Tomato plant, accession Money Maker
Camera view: horizontal (90 deg, fisheye); turntable rotation: 210 degrees
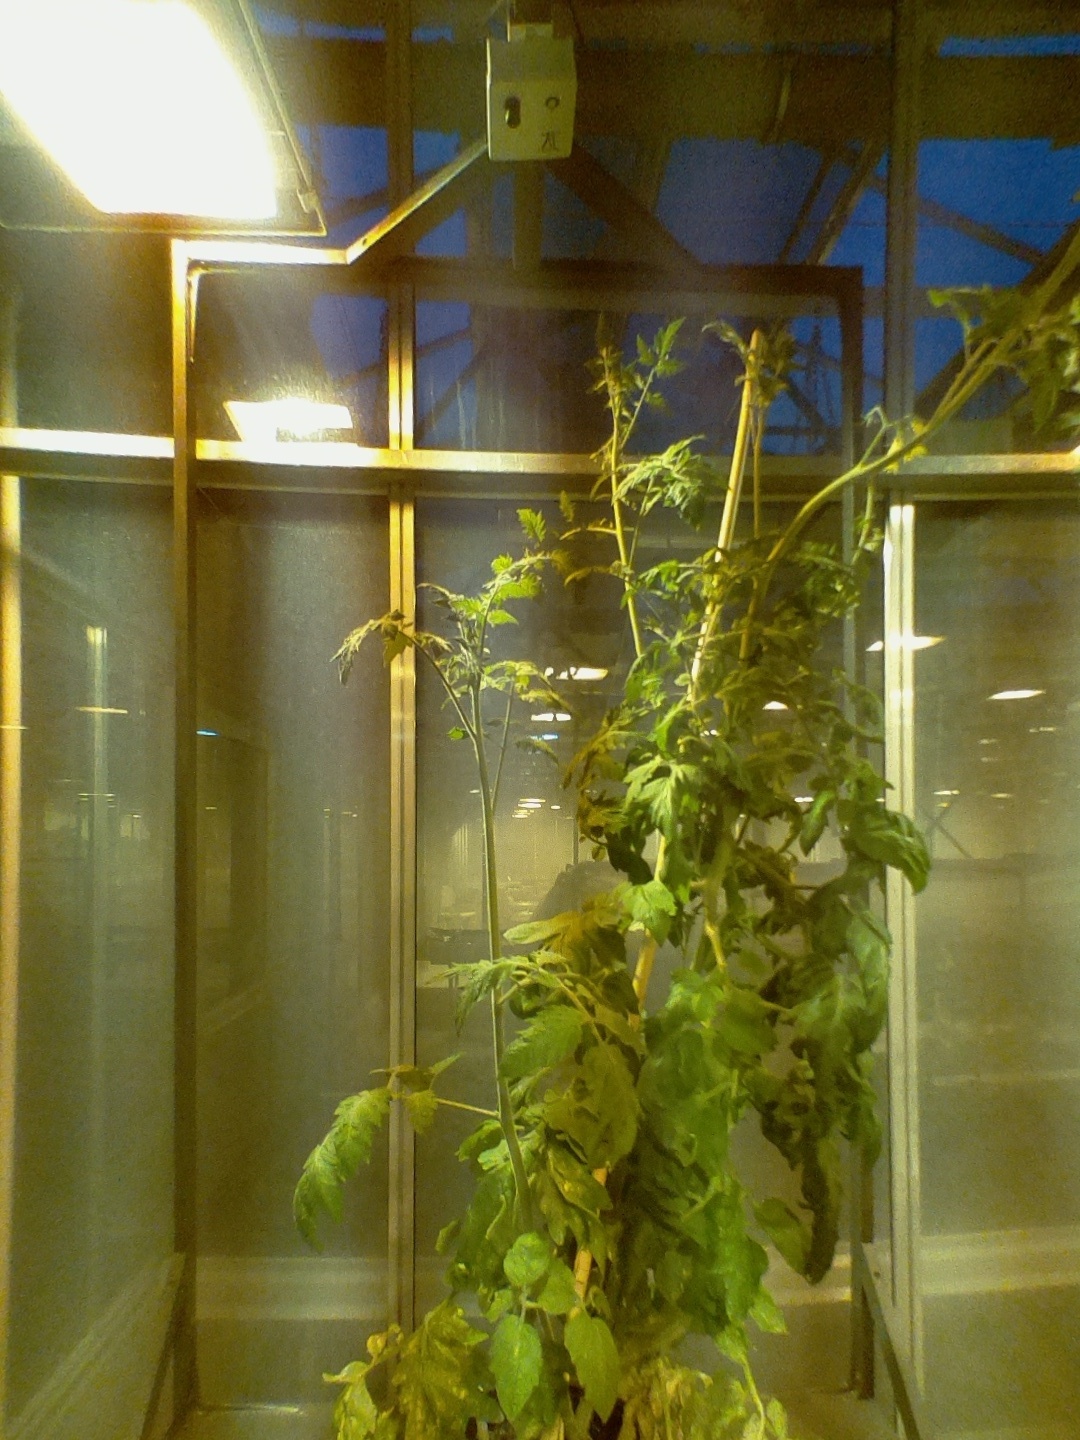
BBCH growth stage 73: 30%-40% of final fruit size